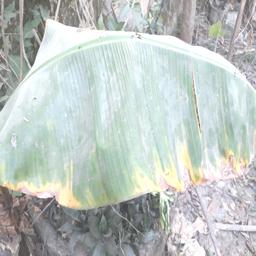
Label: POTASSIUM DEFICIENCY